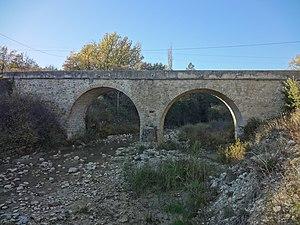
Sigonce est une commune française, située dans le département des Alpes-de-Haute-Provence en région Provence-Alpes-Côte d'Azur. Le nom de ses habitants est Sigonçois ou Sigonciers.